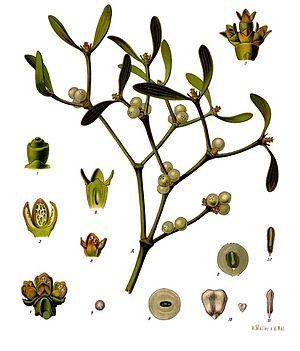
Les Santalales forment un ordre de plantes dicotylédones.
Le Gui, Viscum album, est une espèce de plantes parasites, qui ne possède pas de racines mais se fixe sur un arbre hôte dont elle absorbe la sève à travers un ou des suçoirs.